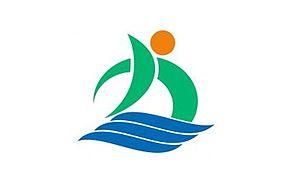
Kami est une ville japonaise de la préfecture de Kōchi, au sud de l'île de Shikoku.